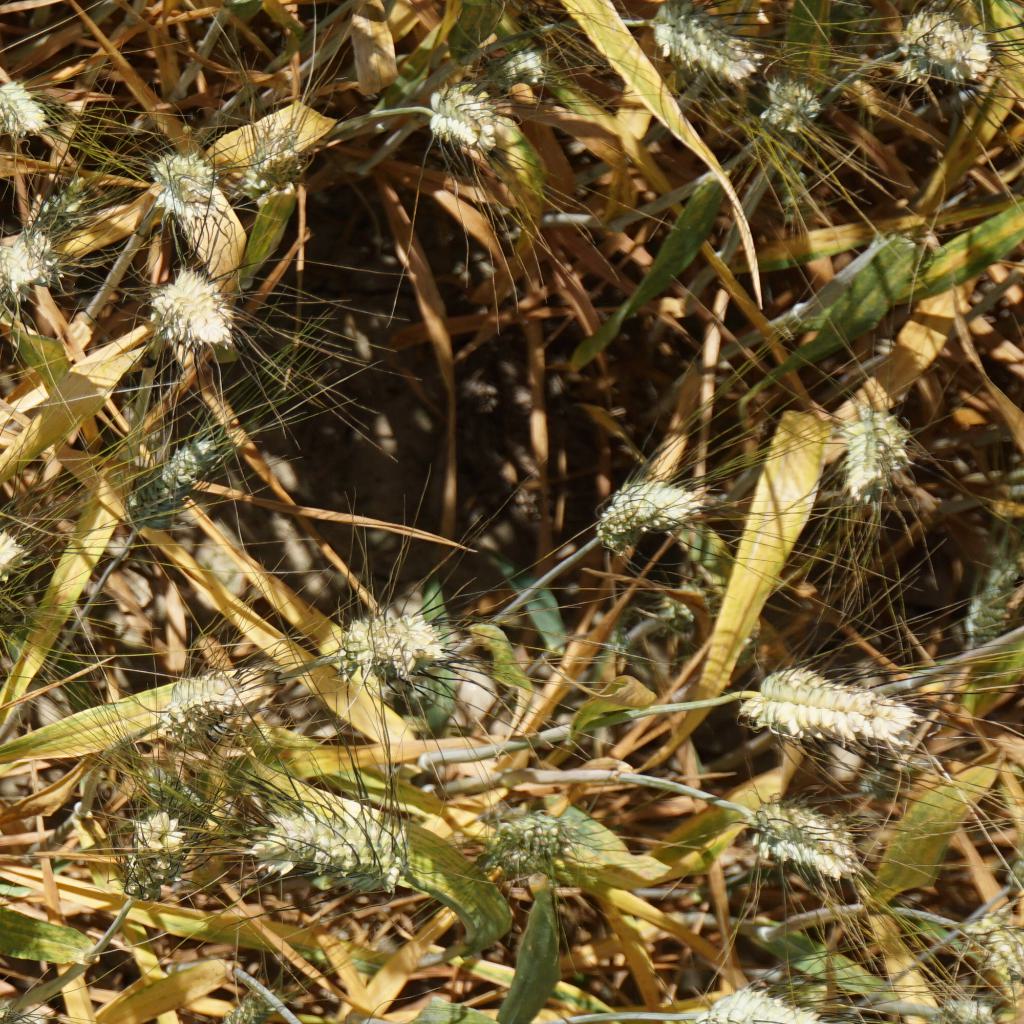
Country: France
Location: Gréoux
Wheat development stage: Filling - Ripening